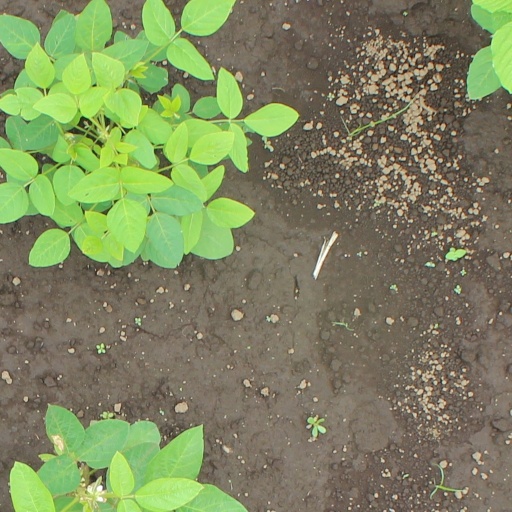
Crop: soybean